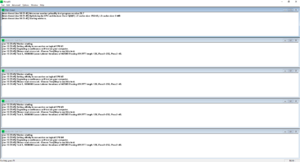
Prime95 est une application freeware écrite par George Woltman qui est utilisée par GIMPS, un projet de calcul distribué destiné à la recherche de nouveaux nombres premiers de Mersenne. Plus précisément, Prime95 se réfère aux versions Windows et Mac OS X du logiciel.